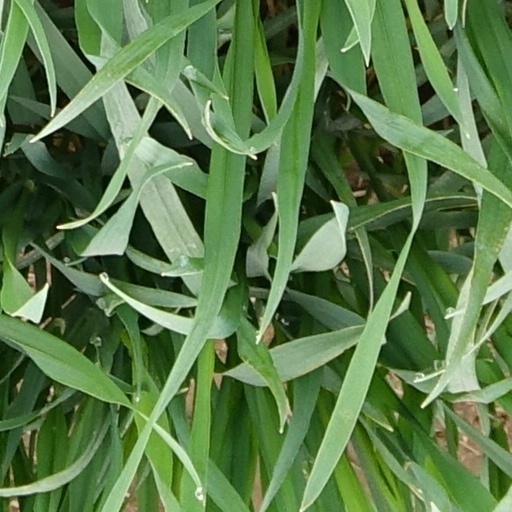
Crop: wheat